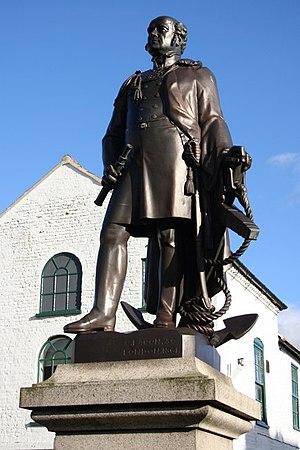
L’expédition Franklin est une expédition maritime et polaire britannique qui avait pour but de réussir la première traversée du passage du Nord-Ouest et l'exploration de l'Arctique. Commandée par le capitaine John Franklin, elle quitte l'Angleterre en 1845 sur les bombardes HMS Erebus et HMS Terror, traverse l'Atlantique, remonte la baie de Baffin, et s'engage dans le détroit de Lancaster, avant de disparaître.